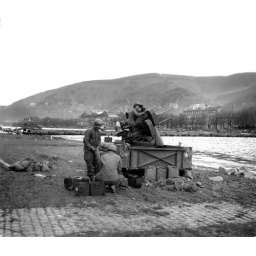
A U.S. flak unit deployed at the river Neckar. Looking south-east with the castle in the background.High resolution, 2000x1714